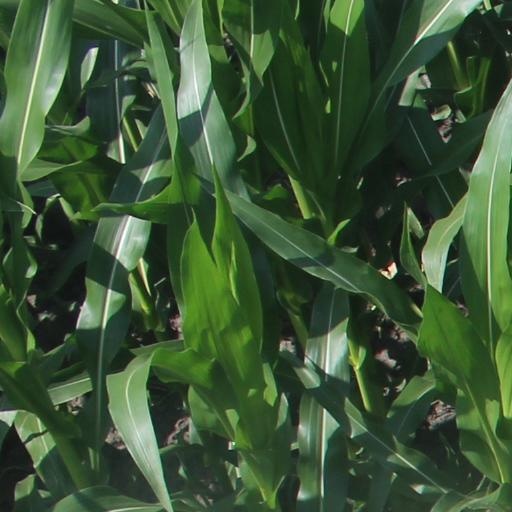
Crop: maize; corn